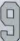
Number: 9